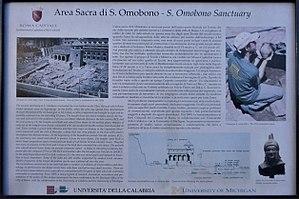
L’aire de Sant’Omobono est une aire sacrée de la Rome antique découverte fortuitement en 1937 près de l’église de Sant’Omobono, entre les pentes du Capitole et le nord du forum Boarium. Sa découverte et son exploration sont d’une importance exceptionnelle pour la connaissance de l’histoire de la Rome archaïque et républicaine, ainsi que pour des époques encore plus reculées.